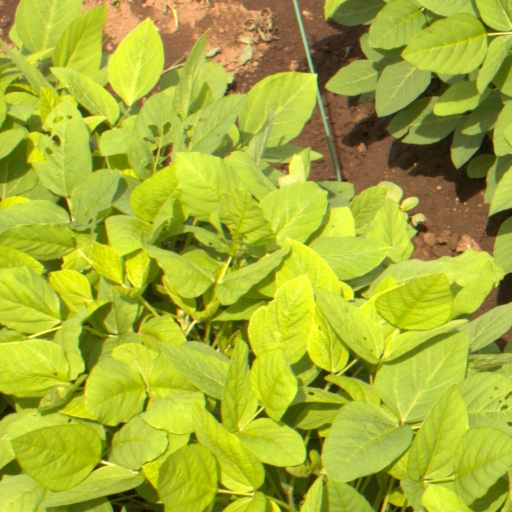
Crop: soybean